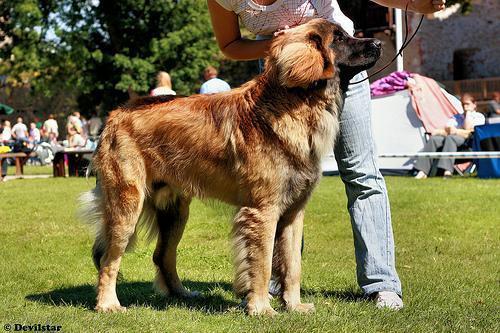
leonberger